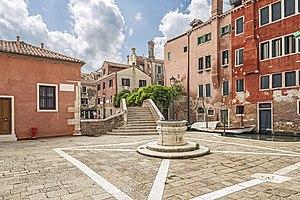
Vera da pozzo est un terme italien pour définir la margelle des citernes souterraines vénitiennes souvent revêtue de décorations marmoréennes.